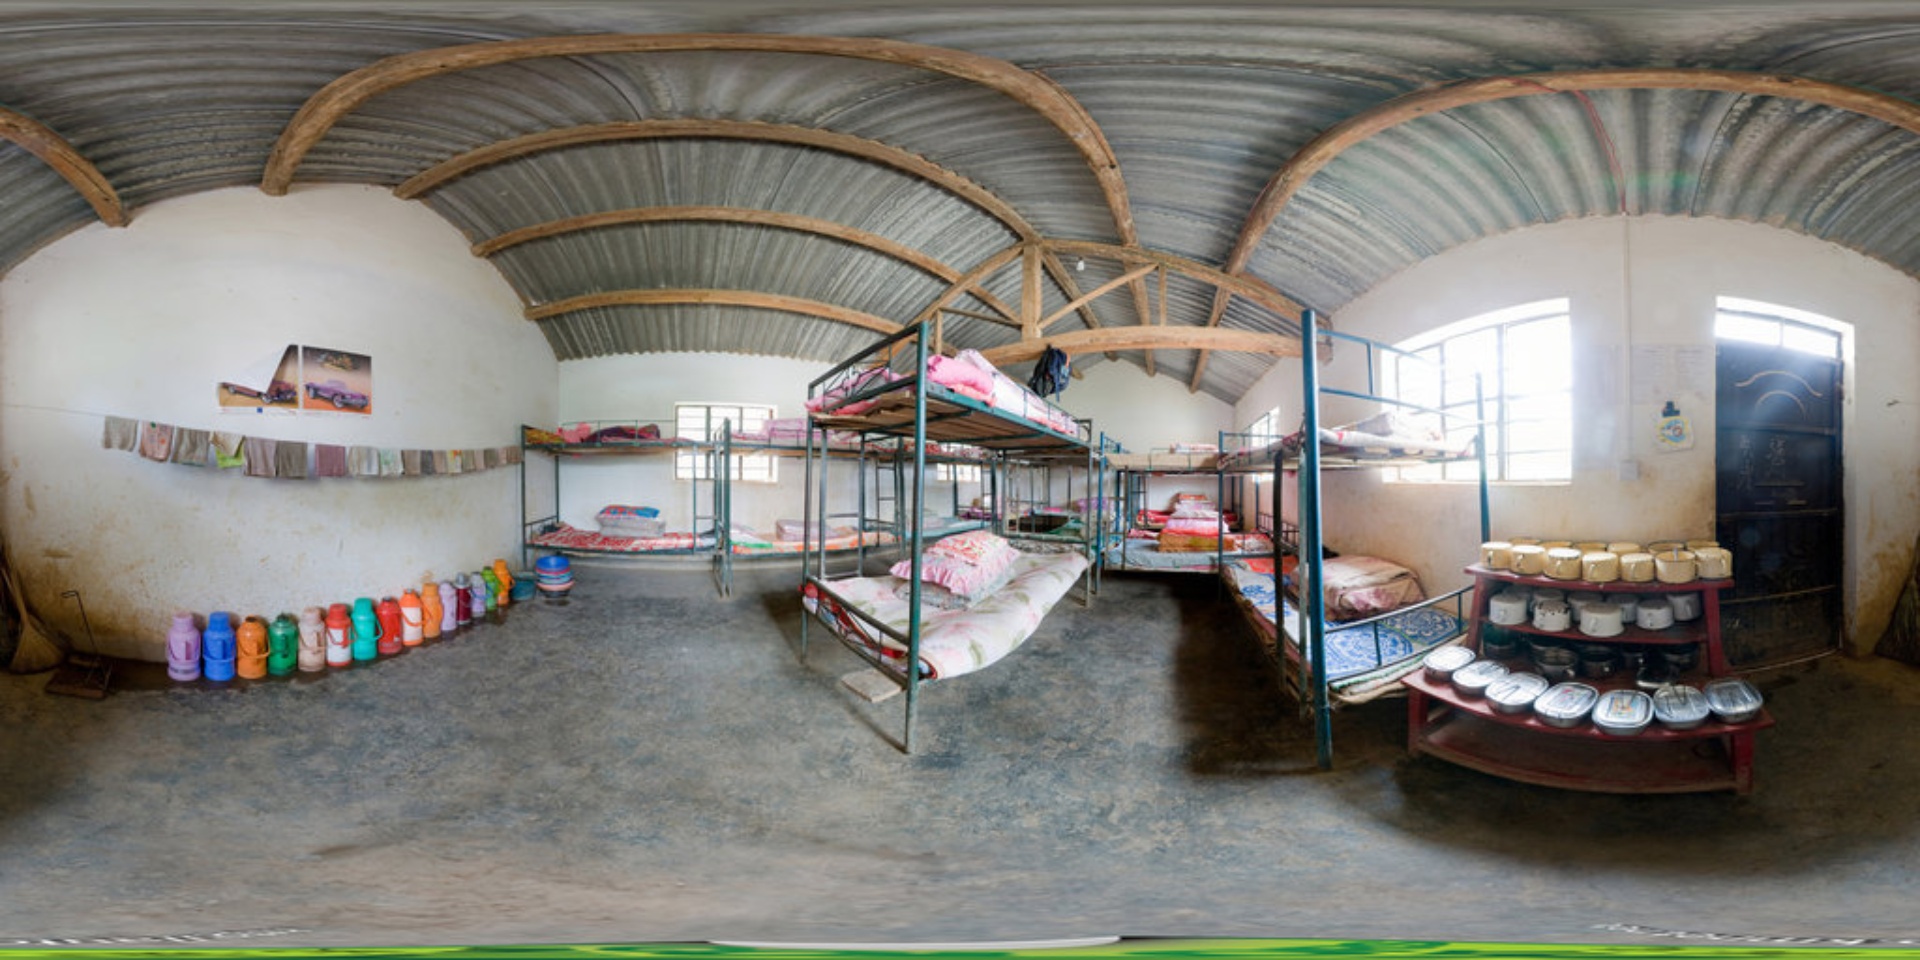
Referred object: the dark wooden door

Referred object: the green metal bunk bed with pink bedding